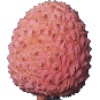
Label: lychee